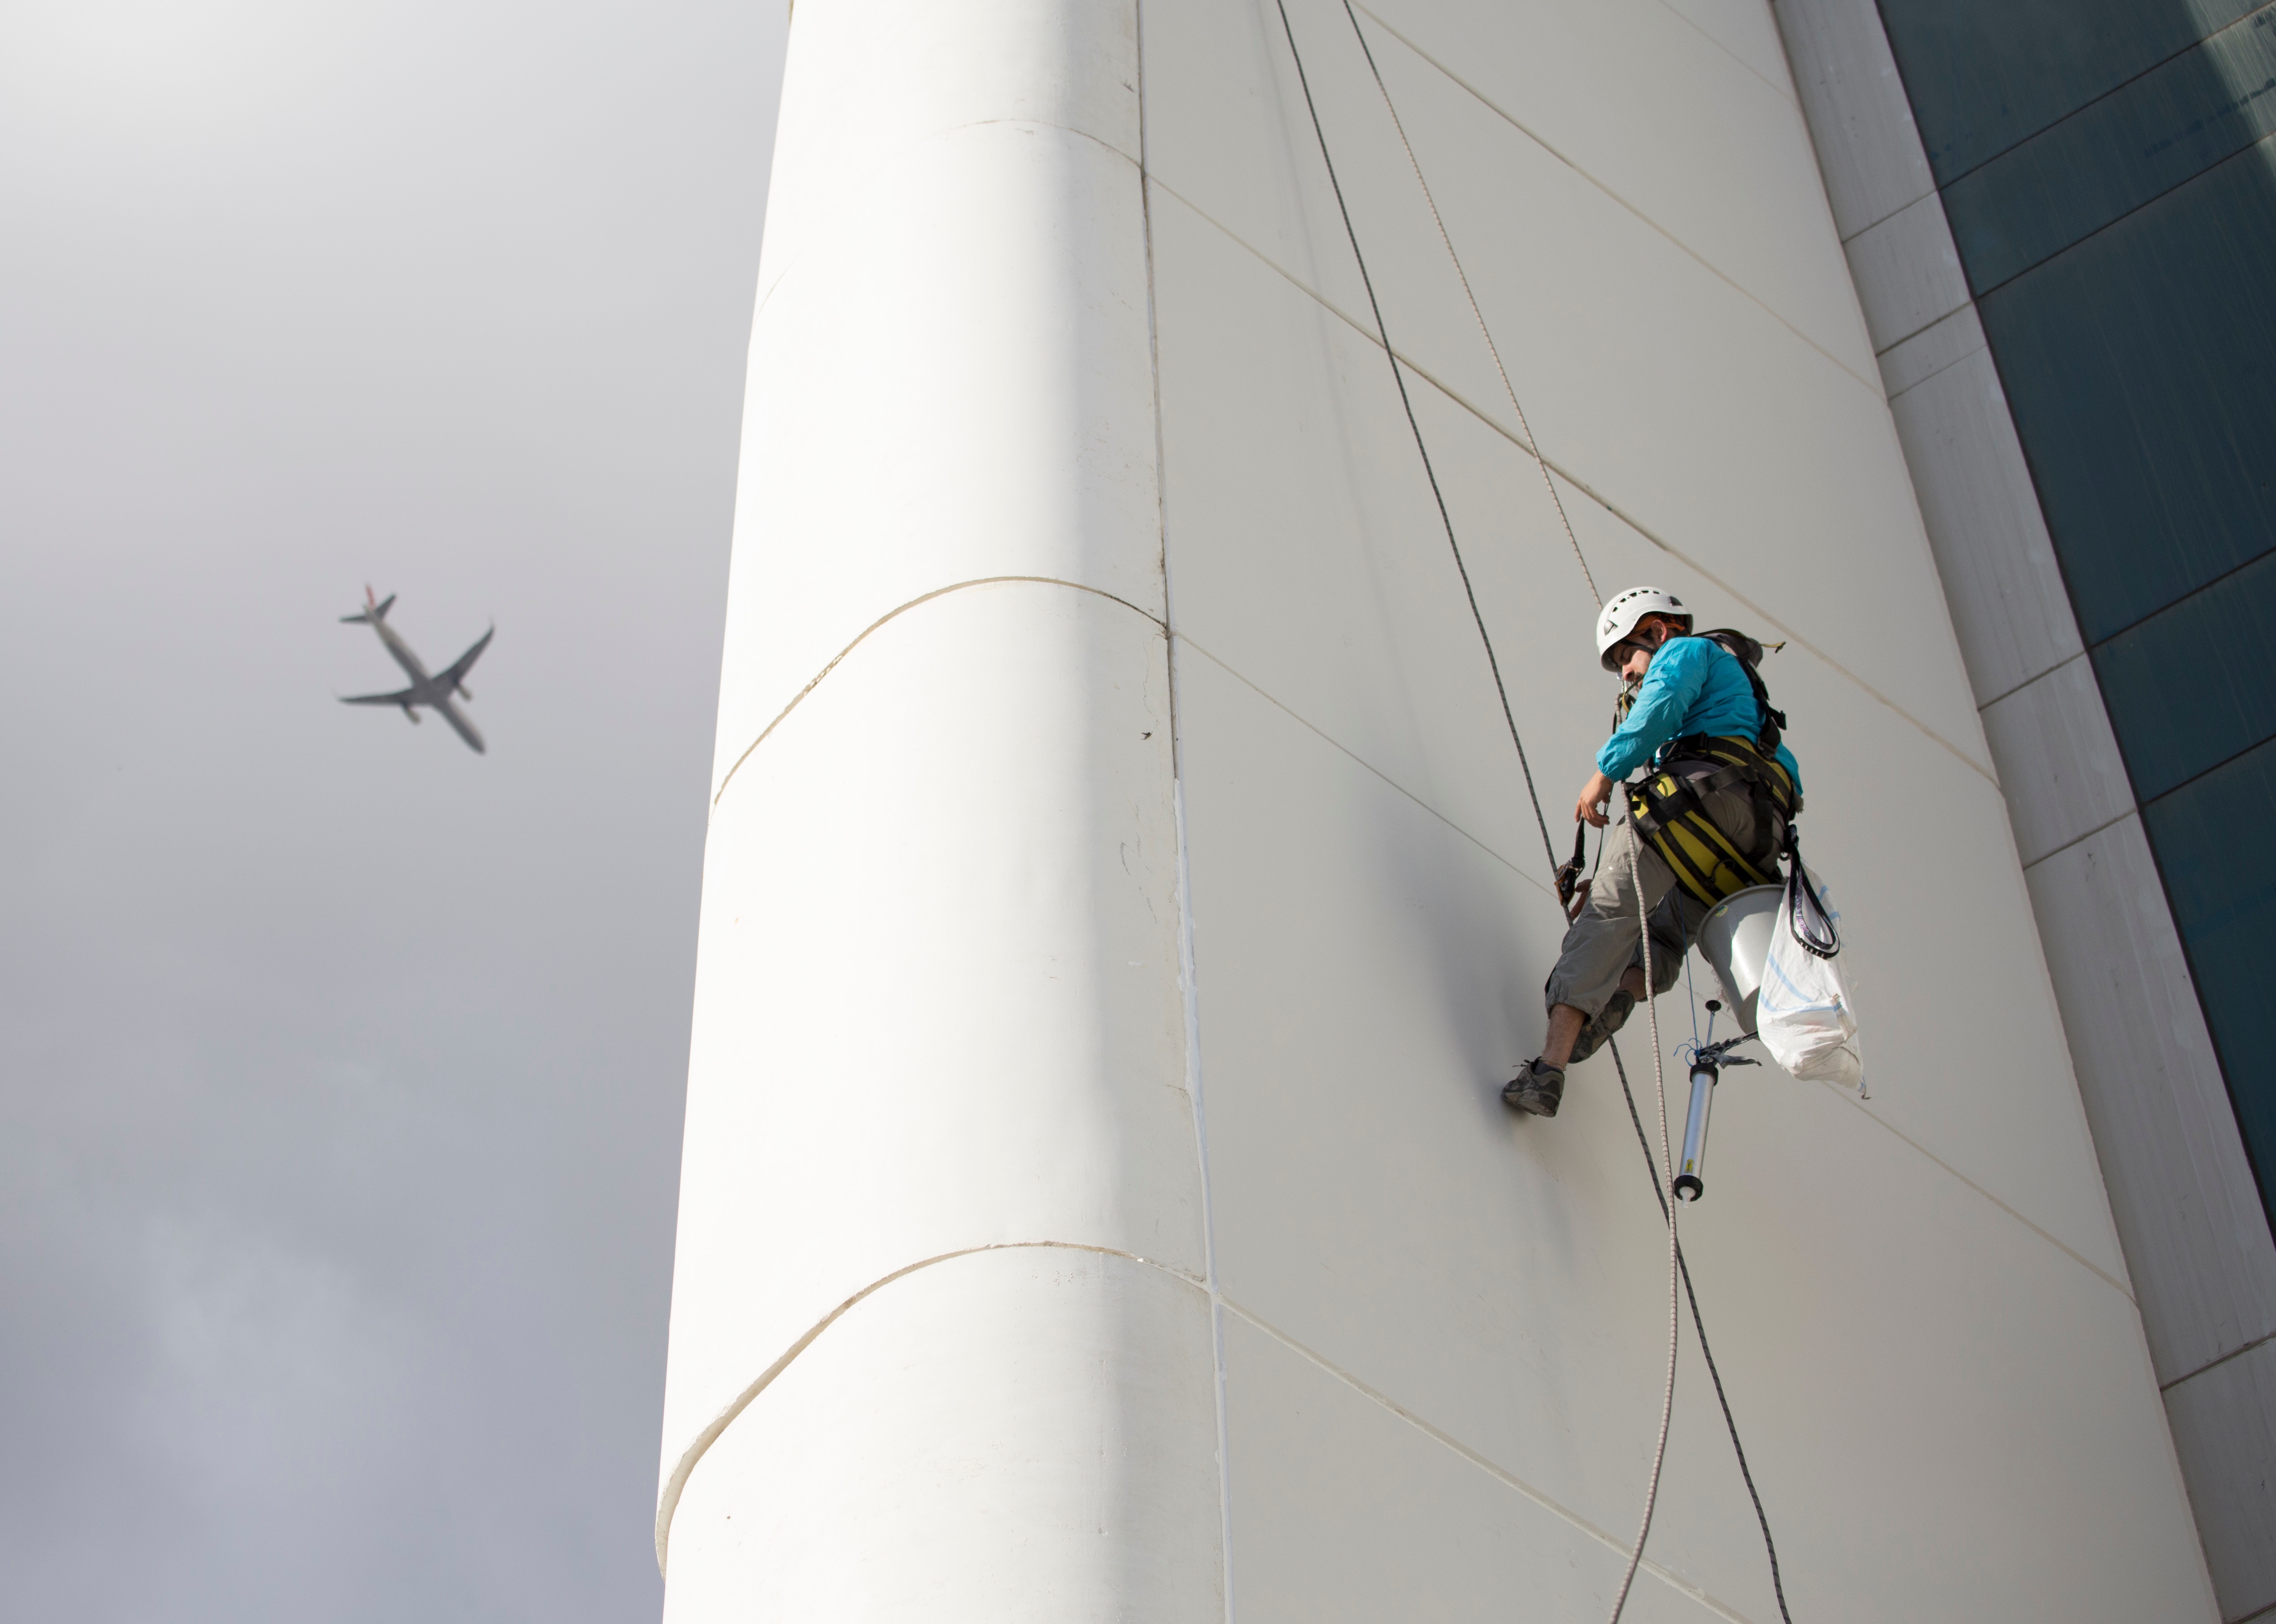
wing, white, adventure, wind, wall, ceiling, line, mast, atmosphere of earth